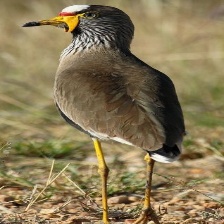
Species: WATTLED LAPWING
Scientific name: VANELLUS INDICUS